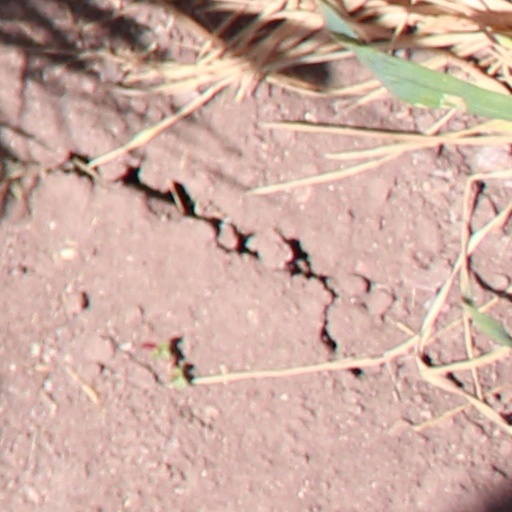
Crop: wheat